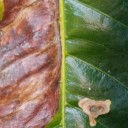
Label: Phoma